Jewels of Anne of Denmark

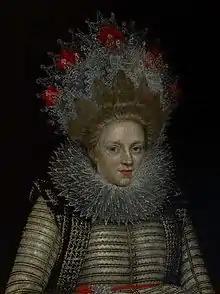
Playwright Elizabeth Cary wears her hair in petals, a style worn by Anne of Denmark in 1617, MFAH

Many of Queen Elizabeth's jewels were kept by Mary Radcliffe ready for her to wear. On 13 May 1603 King James had asked her to go through the jewels with Catherine Howard, Countess of Suffolk, presumably to make a selection for Anne of Denmark. A note in an inventory dated 19 May 1603 records that James selected a diamond-set gold crossbow on that day, perhaps to send to Anne of Denmark, who was later depicted wearing a crossbow jewel in her hair. The motif may be related to an emblem of Geffrey Whitney, who sees in the crossbow an allegory of the superiority of wit or ingenuity to brute strength. A crossbow jewel in Anne of Denmark's inventory, perhaps the same piece, had a red enamelled heart at the string.